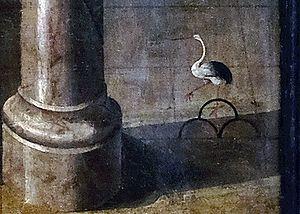
Le Retable de Boulbon est une œuvre anonyme peinte dans le troisième quart du XVᵉ siècle et conservée à Paris au musée du Louvre depuis 1904.